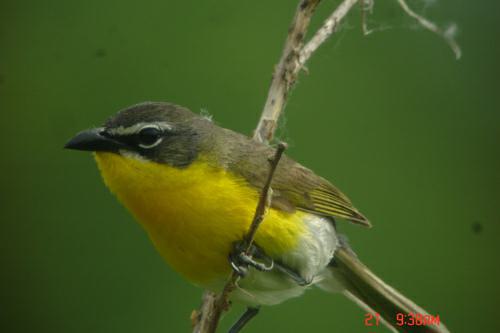
A photo of a yellow breasted chat